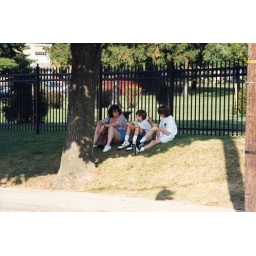
Lois and the boys rest in the shade near the 55th Ohio monument